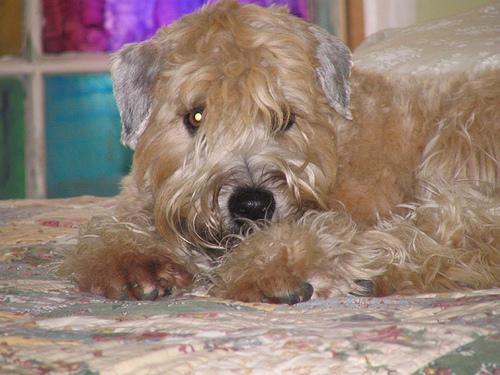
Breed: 235-n000090-soft_coated_wheaten_terrier